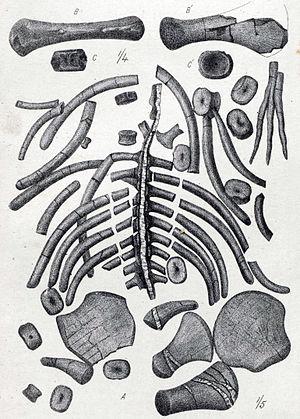
Cimoliasaurus est un genre éteint de plésiosaures du New Jersey, qui a vécu pendant le Crétacé supérieur. Il pouvait atteindre une taille avoisinant les 5 mètres pour un poids de près d'une tonne.